Arthur Peterson (actor)

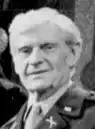

Arthur Peterson Jr. (November 18, 1912 – October 31, 1996) was an American actor. He played character and supporting roles on stage, television, and feature films. On television, he played the Major in the TV series "Soap" (1977–1981).